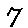
Label: 7